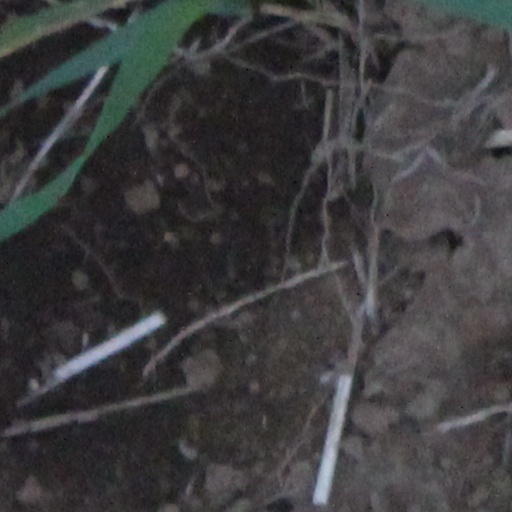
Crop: wheat